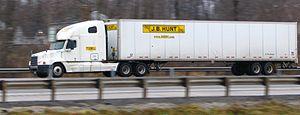
J. B. Hunt est une entreprise américaine de transport de marchandises.